Oakdale, Caerphilly

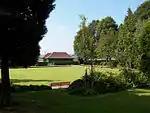
Bowling Green

The Oakdale and Penmaen Partnership (TOPPS), set up in 2004, is a group of voluntary members made up from the local community. It brings together representatives from the local statutory, voluntary, community and private sectors to address local problems, allocate funding, discuss strategies and initiatives. They aim to encourage joint working, and community involvement and prevent 'silo working' (i.e. different agencies that share aims working in isolation) with the general aim of ensuring resources are better allocated at a local level. They also act as a middle ground between the local community and Caerphilly Council.